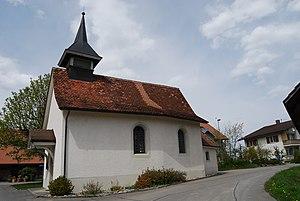
Wallenbuch est une localité et une ancienne commune suisse du canton de Fribourg, située dans le district du Lac. Elle a la particularité d'être enclavée dans l'arrondissement administratif de Berne-Mittelland du canton de Berne.